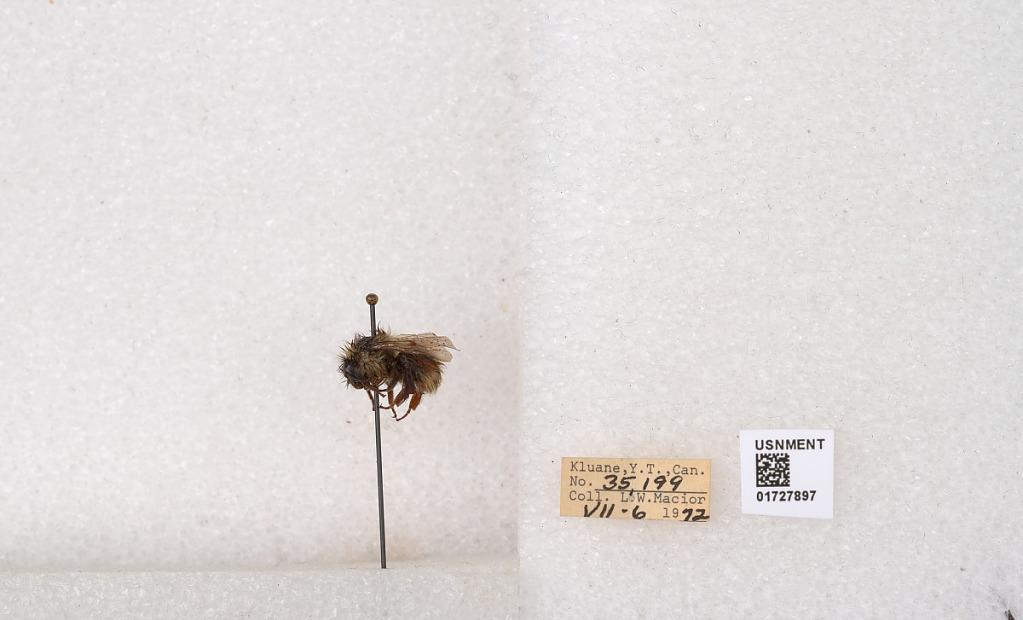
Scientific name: Bombus (Pyrobombus) sylvicola Kirby
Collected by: L. Macior
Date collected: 1972-7-6
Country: Canada
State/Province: Yukon
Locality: Kluane
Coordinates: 61.2426, -139.113